Fanny Crosby

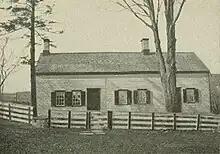
Birthplace of Fanny Crosby

Frances Jane Crosby was born on March 24, 1820, in the village of Brewster, about north of New York City. She was the only child of John Crosby and his second wife Mercy Crosby, both of whom were relatives of Revolutionary War spy Enoch Crosby. He was a widower who had a daughter from his first marriage. According to C. Bernard Ruffin, John and Mercy were possibly first cousins; however, "by the time Fanny Crosby came to write her memoirs [in 1906], the fact that her mother and father were related... had become a source of embarrassment, and she maintained that she did not know anything about his lineage".